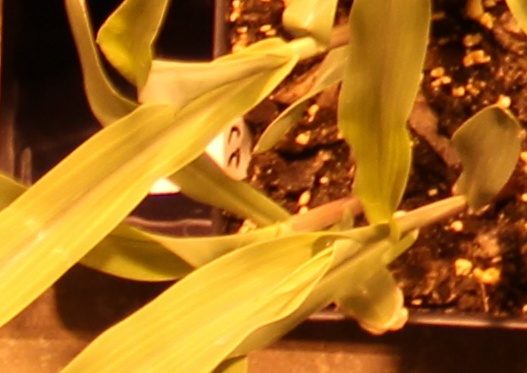
Label: Corn